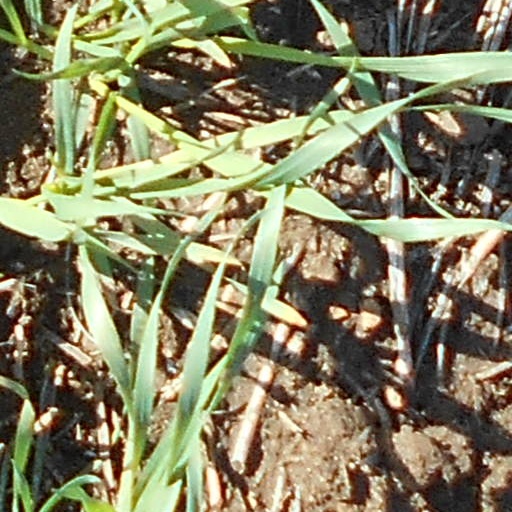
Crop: wheat